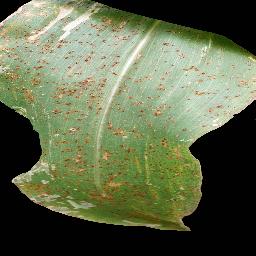
Label: Corn___Common_rust